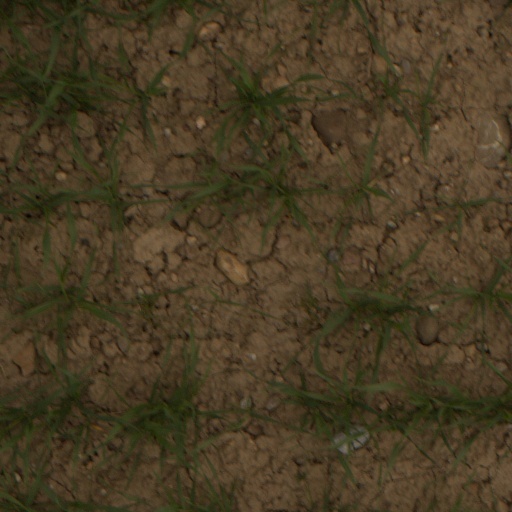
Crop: wheat